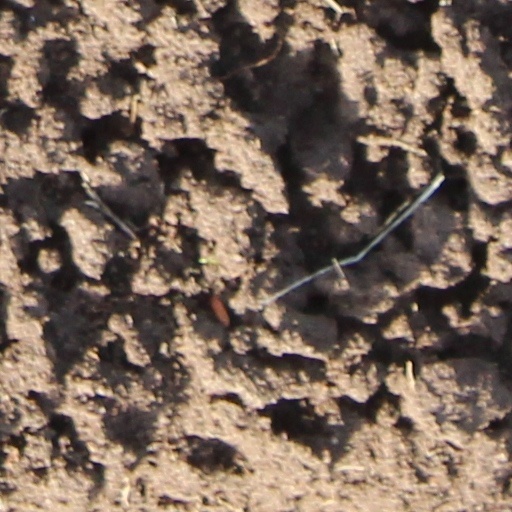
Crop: wheat